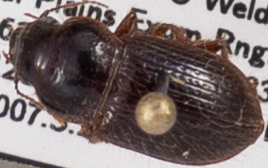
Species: Piosoma setosum
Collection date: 2022-10-12
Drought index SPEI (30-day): -0.1
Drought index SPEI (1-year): -1.28
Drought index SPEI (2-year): -0.9